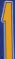
Number: 1